Deke Sharon

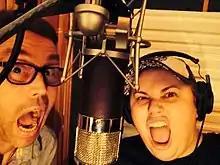
Deke and Rebel Wilson recording the "Pitch Perfect 2" Finale

Sharon was the music director and arranger for the film "Pitch Perfect", as well as singing on several of the songs, where he was credited on screen as "Male Voice #1." He returned for "Pitch Perfect 2", in which he has a brief cameo as the German judge and broadcaster. He helped involve several professional a cappella groups and singers with the film, including The Filharmonic, Penn Masala, and Pentatonix. Sharon also worked with the Green Bay Packers. He returned to music-direct, arrange, and vocally produce for "Pitch Perfect 3". He had also arranged for the film, "The Social Network".